Dylan Groenewegen

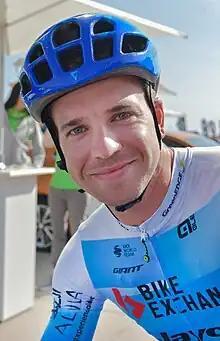
Groenewegen in 2022

Dylan Groenewegen (born 21 June 1993) is a Dutch professional road racing cyclist, who rides for UCI WorldTeam . He has won six individual Tour de France stages and one team time trial stage. He has also won the Dutch National Road Race Championships, five stages of the Tour of Norway, five stages of the Tour of Britain and three stages of Paris–Nice. In 2020, Groenewegen received considerable attention for causing a serious crash at the Tour de Pologne, which put Fabio Jakobsen in hospital, and for which Groenewegen received a nine-month ban from racing.